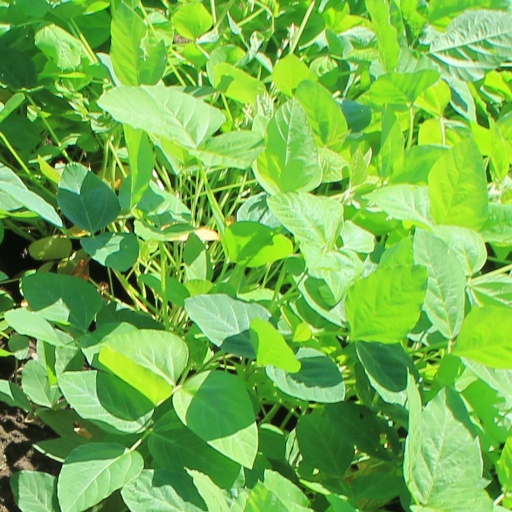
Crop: soybean